Andrea Zambonin

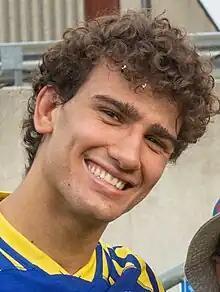
Zambonin in 2022

Andrea Zambonin (Vicenza, 3 September 2000) is an Italian rugby union player.